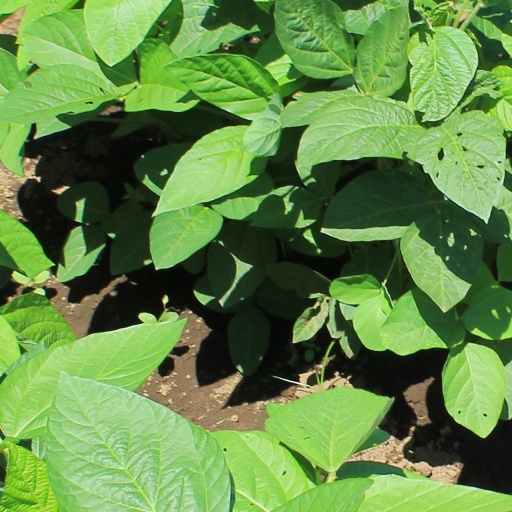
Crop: soybean